T.O.S. (Terminate on Sight)

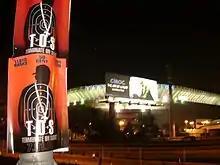
Terminate on Sight promotional posters.

In an interview with MTV, 50 Cent spoke about the steps before release. He said: